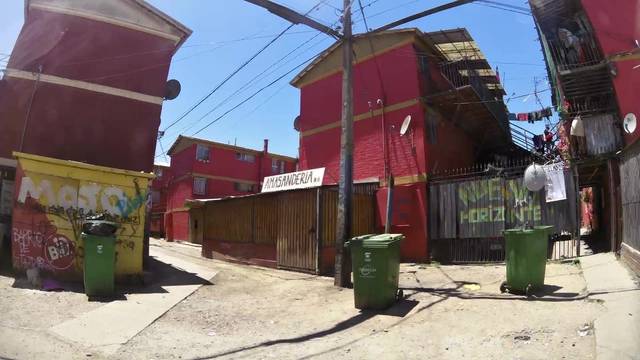
Region: Chile
Coordinates: -33.578, -70.671